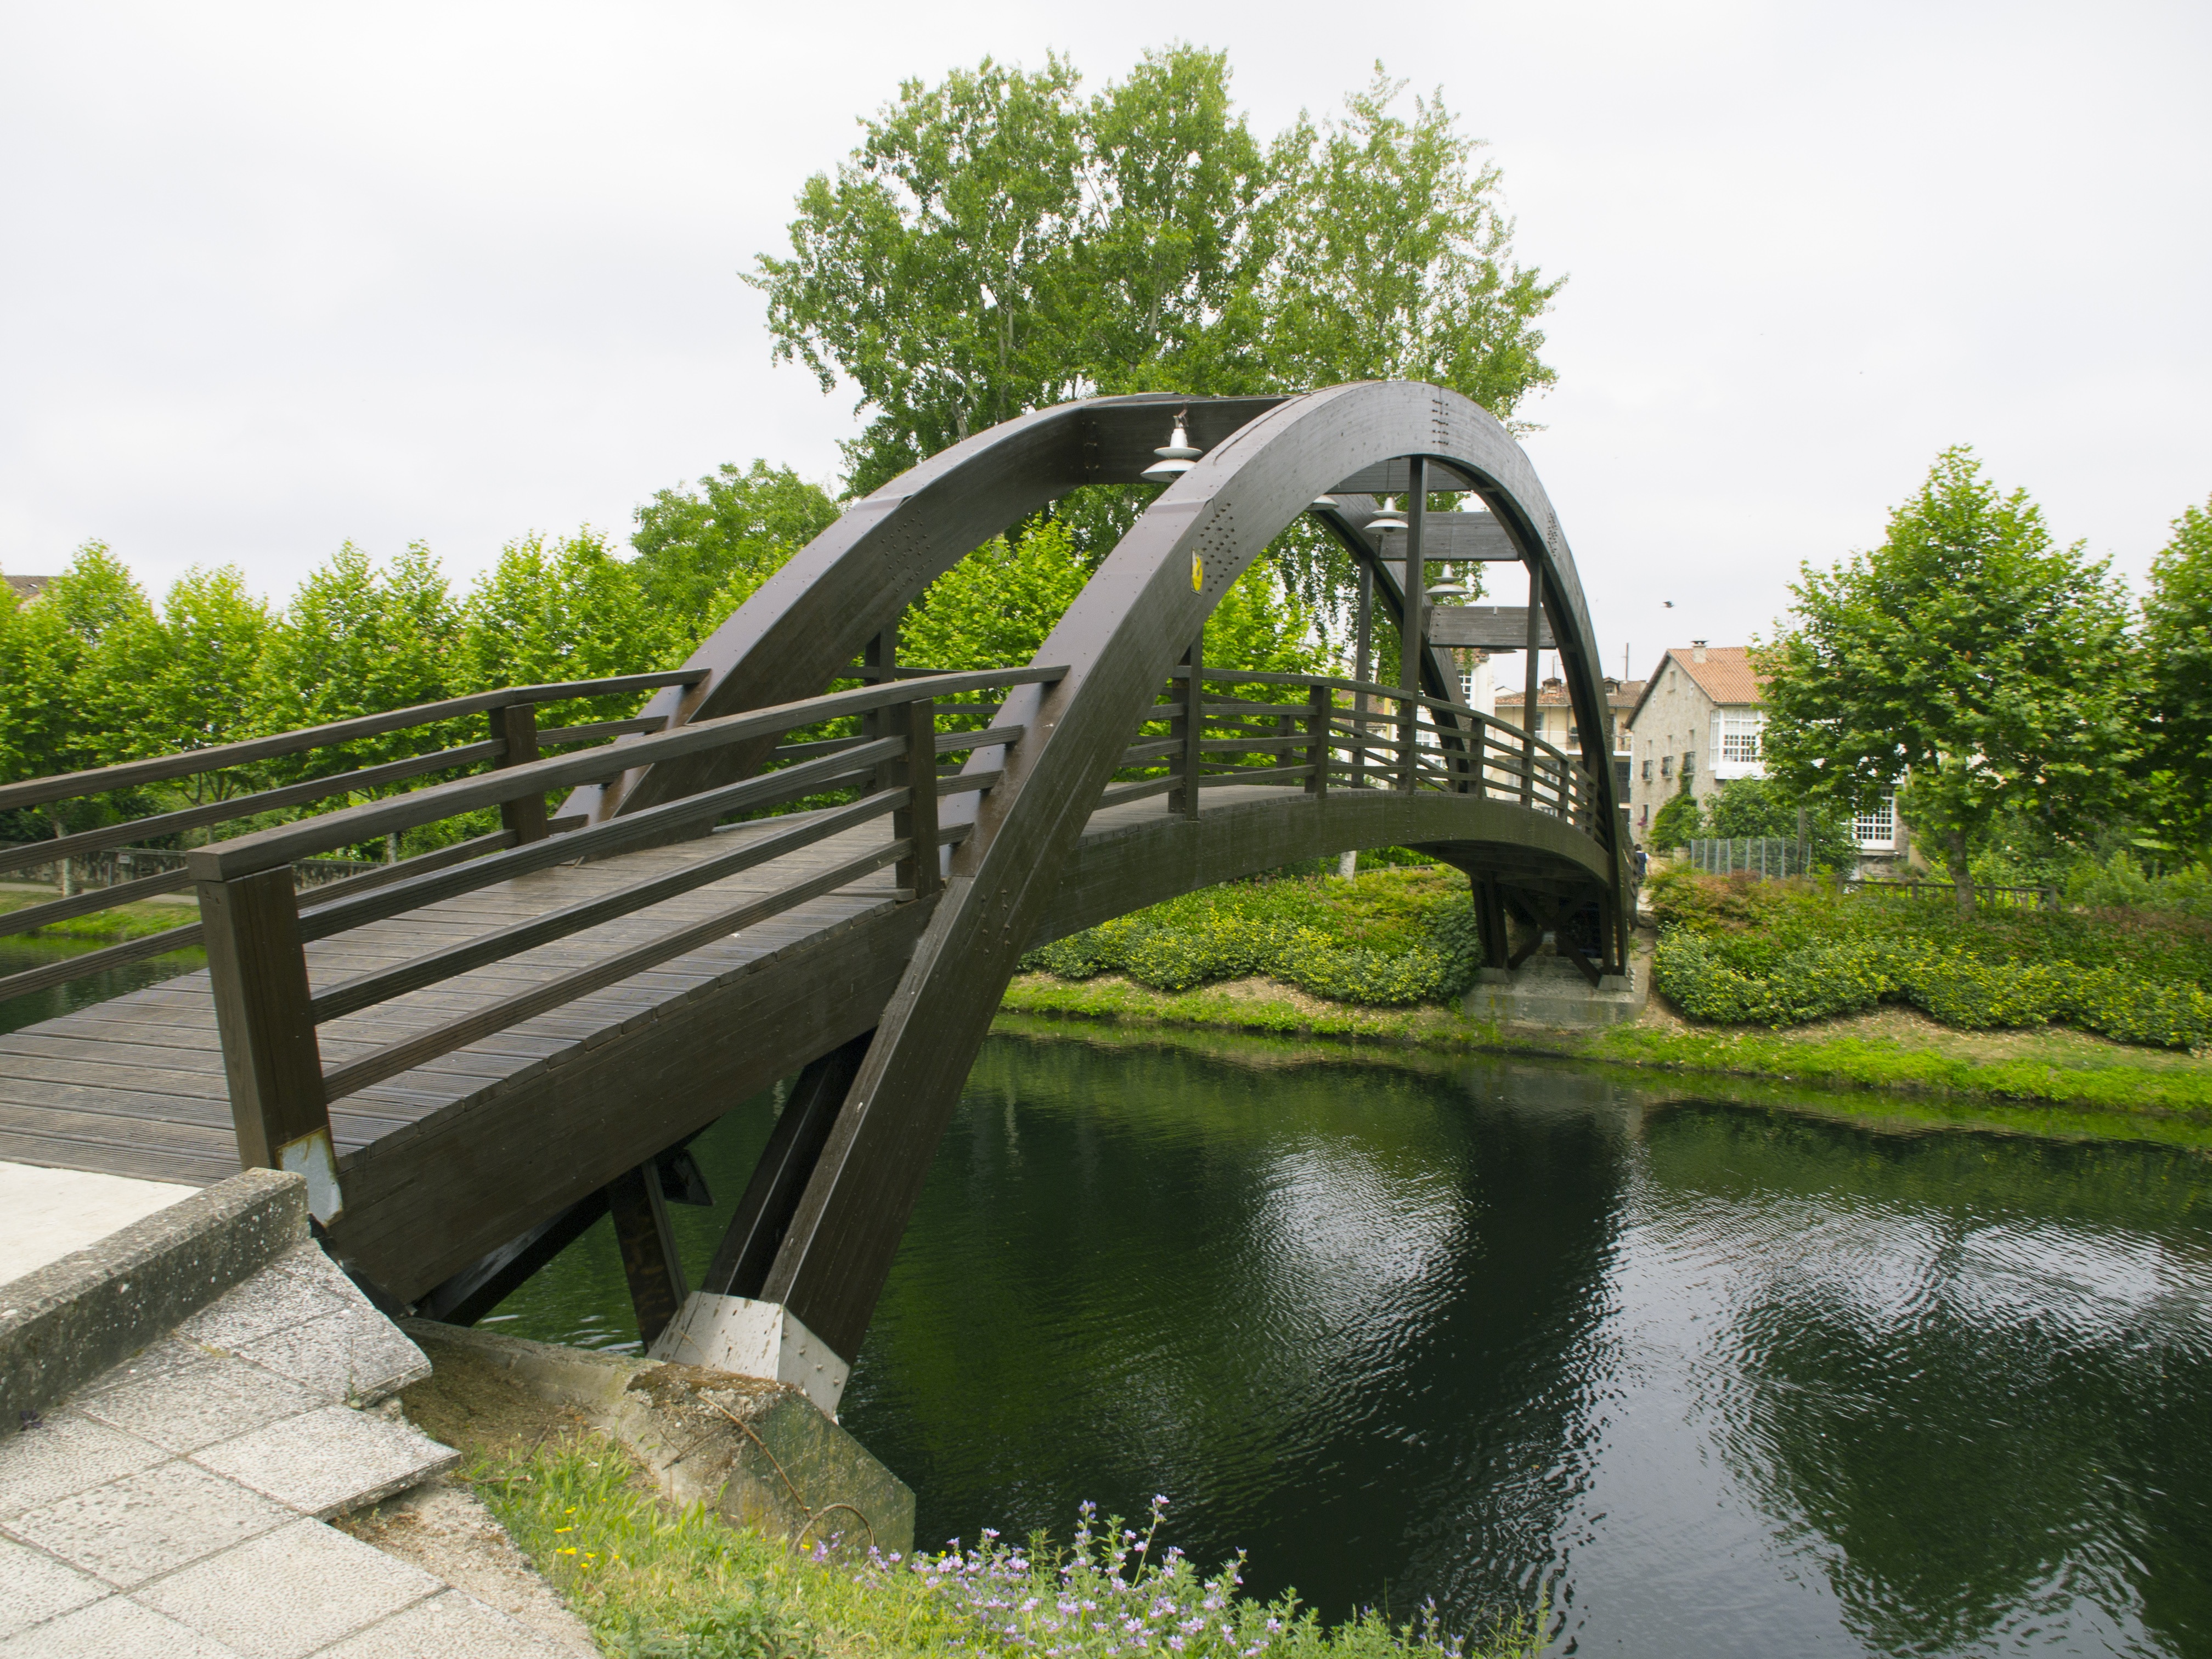
bridge, river, canal, waterway, arch bridge, monforte de lemos, nonbuilding structure